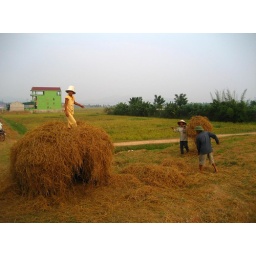
A girl watches our bus go by